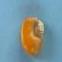
Maize quality: Good